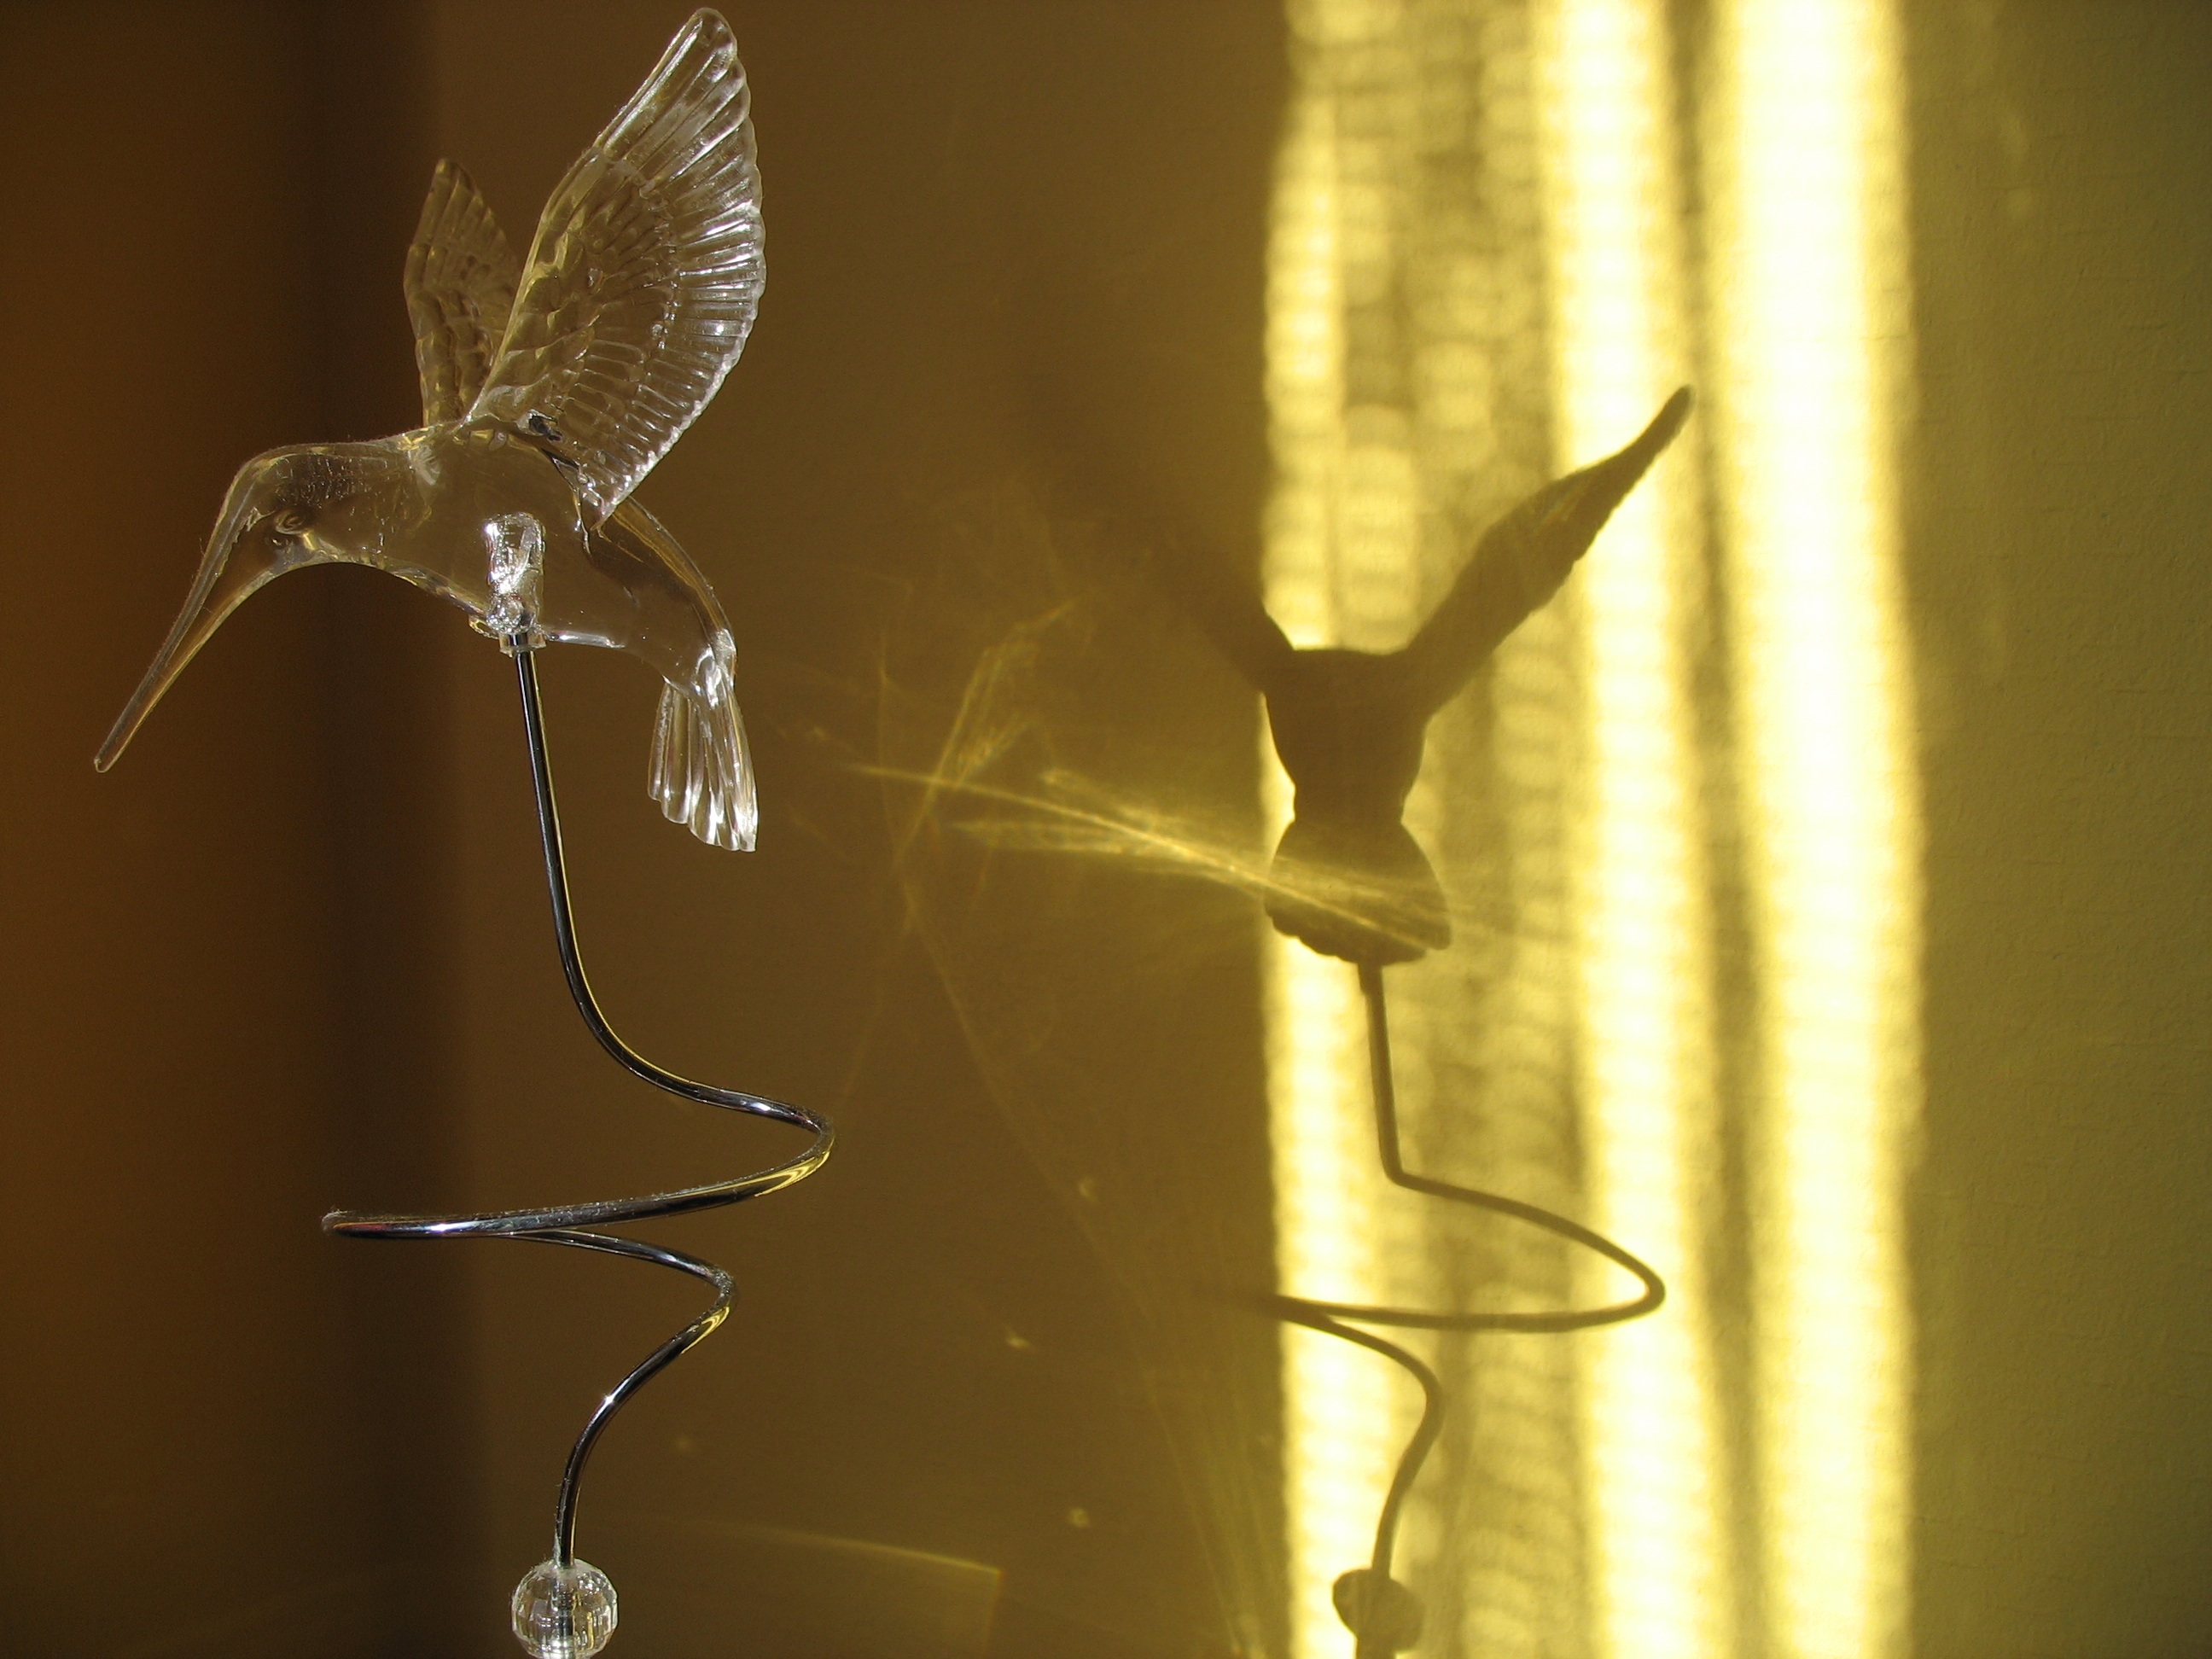
bird, wing, light, shadow, hummingbird, lighting, artificial, macro photography